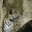
Label: leopard